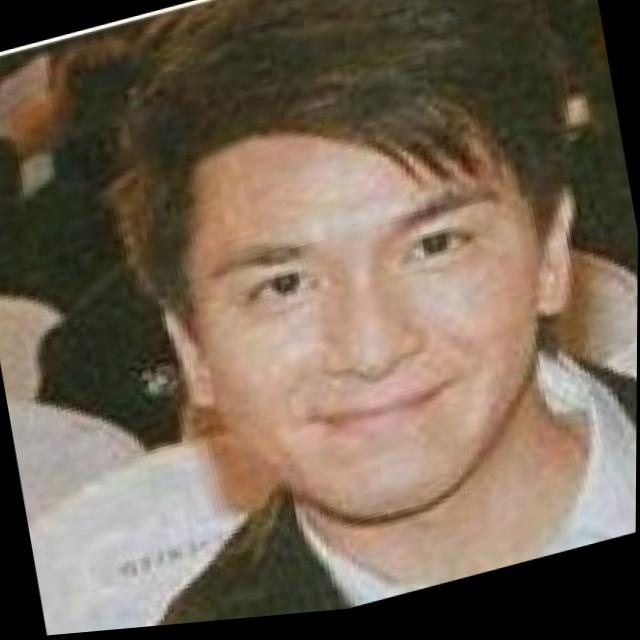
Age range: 21-44